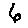
Label: 6